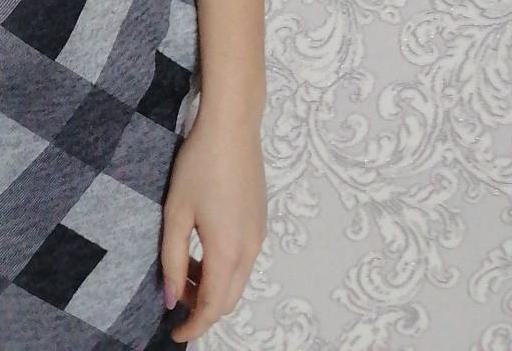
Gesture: no_gesture